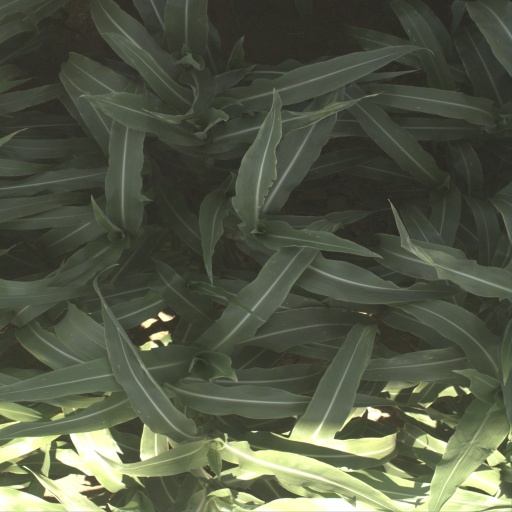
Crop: sorghum